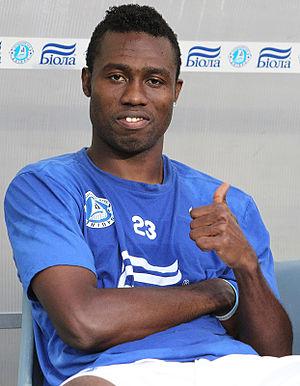
Michael Chukwuwike Odibe est un footballeur nigérian, né le 23 juillet 1988 à Lagos. Il évolue au poste de défenseur central.